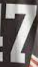
Number: 7